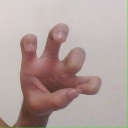
अक्षर: छ